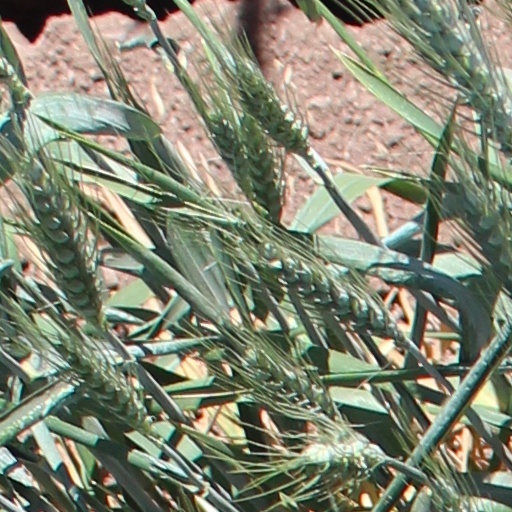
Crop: wheat